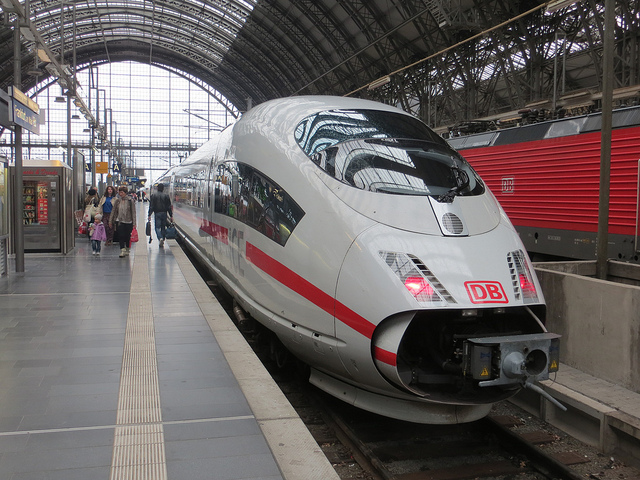
A monorail train pulling up to a train platform.

A train is pulling into a train station.

Train that is very aerodynamic in its appearance

A modern train is in a a covered terminal.

A high tech train with passengers walking nearby.